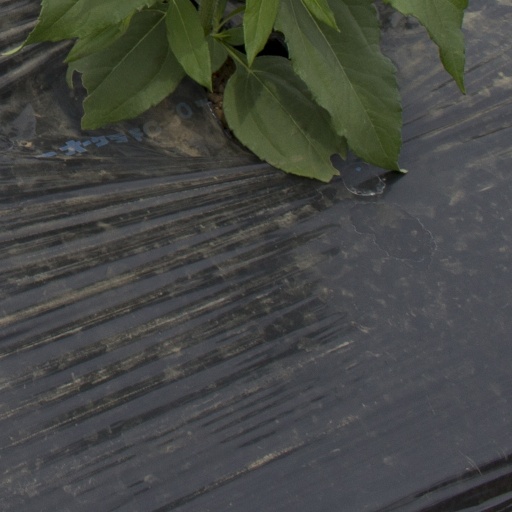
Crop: Jerusalem artichoke